Saba Hameed

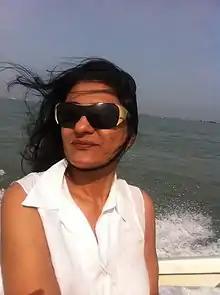

She is one of the most popular actresses of Pakistan. She was one of the most successful actress of 1980s and 1990s. She got early recognition with her role of Sumbul in sitcom "Family Front" which broadcast for five years. Her recent recent roles are in the TV drama series "Kahin Deep Jaley", "Mere Humsafar" and "Fitoor".